Describe the emotion expressed in this image:  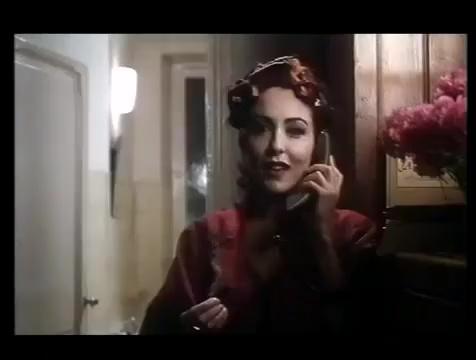
This person displays Fear, valence and arousal with high intensity.